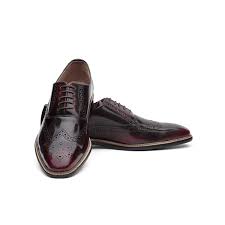
Label: Brogue